Hardboiled

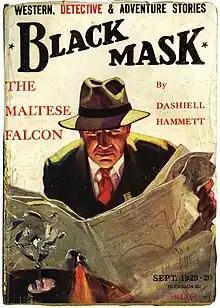
The cover of seminal hardboiled magazine "Black Mask", September 1929, featuring part 1 of its serialization of "The Maltese Falcon", by Dashiell Hammett. Illustration of private eye Sam Spade by Henry C. Murphy Jr.

Hardboiled (or hard-boiled) fiction is a literary genre that shares some of its characters and settings with crime fiction (especially detective fiction and noir fiction). The genre's typical protagonist is a detective who battles the violence of organized crime that flourished during Prohibition in the United States (1920–1933) and its aftermath, while dealing with a legal system that has become as corrupt as the organized crime itself. Rendered cynical by this cycle of violence, the detectives of hardboiled fiction are often antiheroes. Notable hardboiled detectives include Dick Tracy, Philip Marlowe, Nick Charles, Mike Hammer, Sam Spade, Lew Archer, Slam Bradley, and The Continental Op.